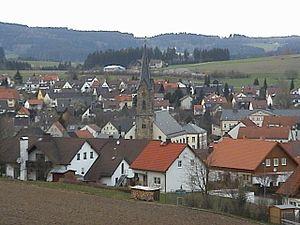
Gefrees est une ville de Bavière, située dans l'arrondissement de Bayreuth, dans le district de Haute-Franconie.